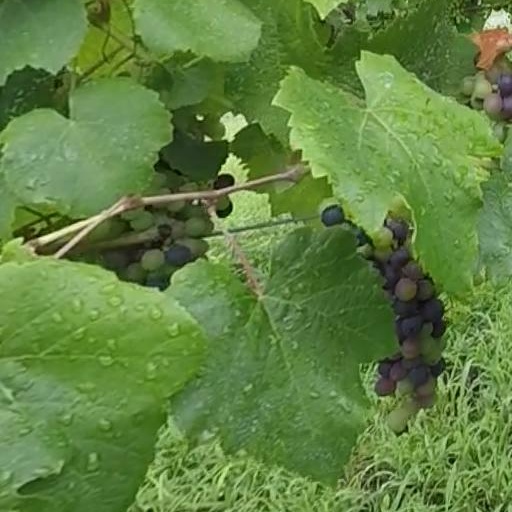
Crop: grape